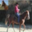
Label: horse